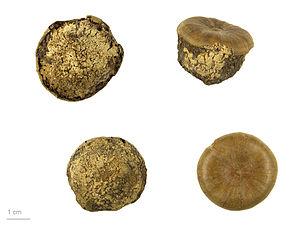
Lithocarpus est un genre d'arbres de la famille des Fagaceae. Ses espèces sont appelées lithocarpes ou chênes à tan.